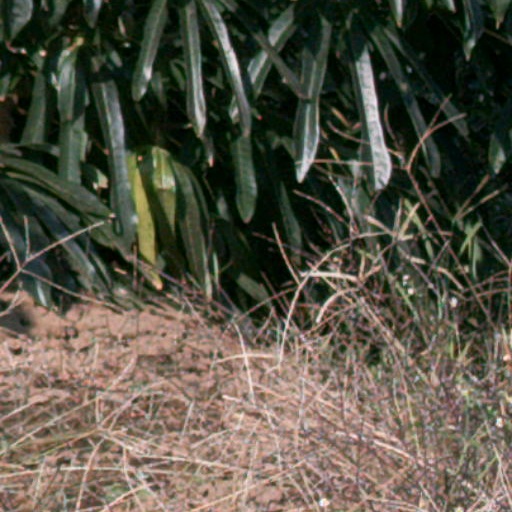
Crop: cassava